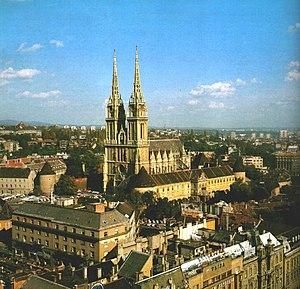
Cet article recense les églises les plus hautes.
Zagreb est la capitale de la Croatie. Au recensement de 2011, la ville compte 688 163 habitants, tandis que le comitat compte 790 017 habitants, dont 93,14 % de Croates. La région de Zagreb — le comitat de la ville de Zagreb et le comitat de Zagreb — compte 1 107 623 habitants.